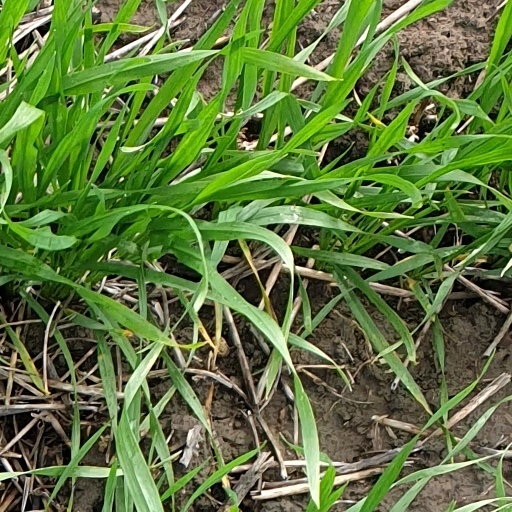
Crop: wheat